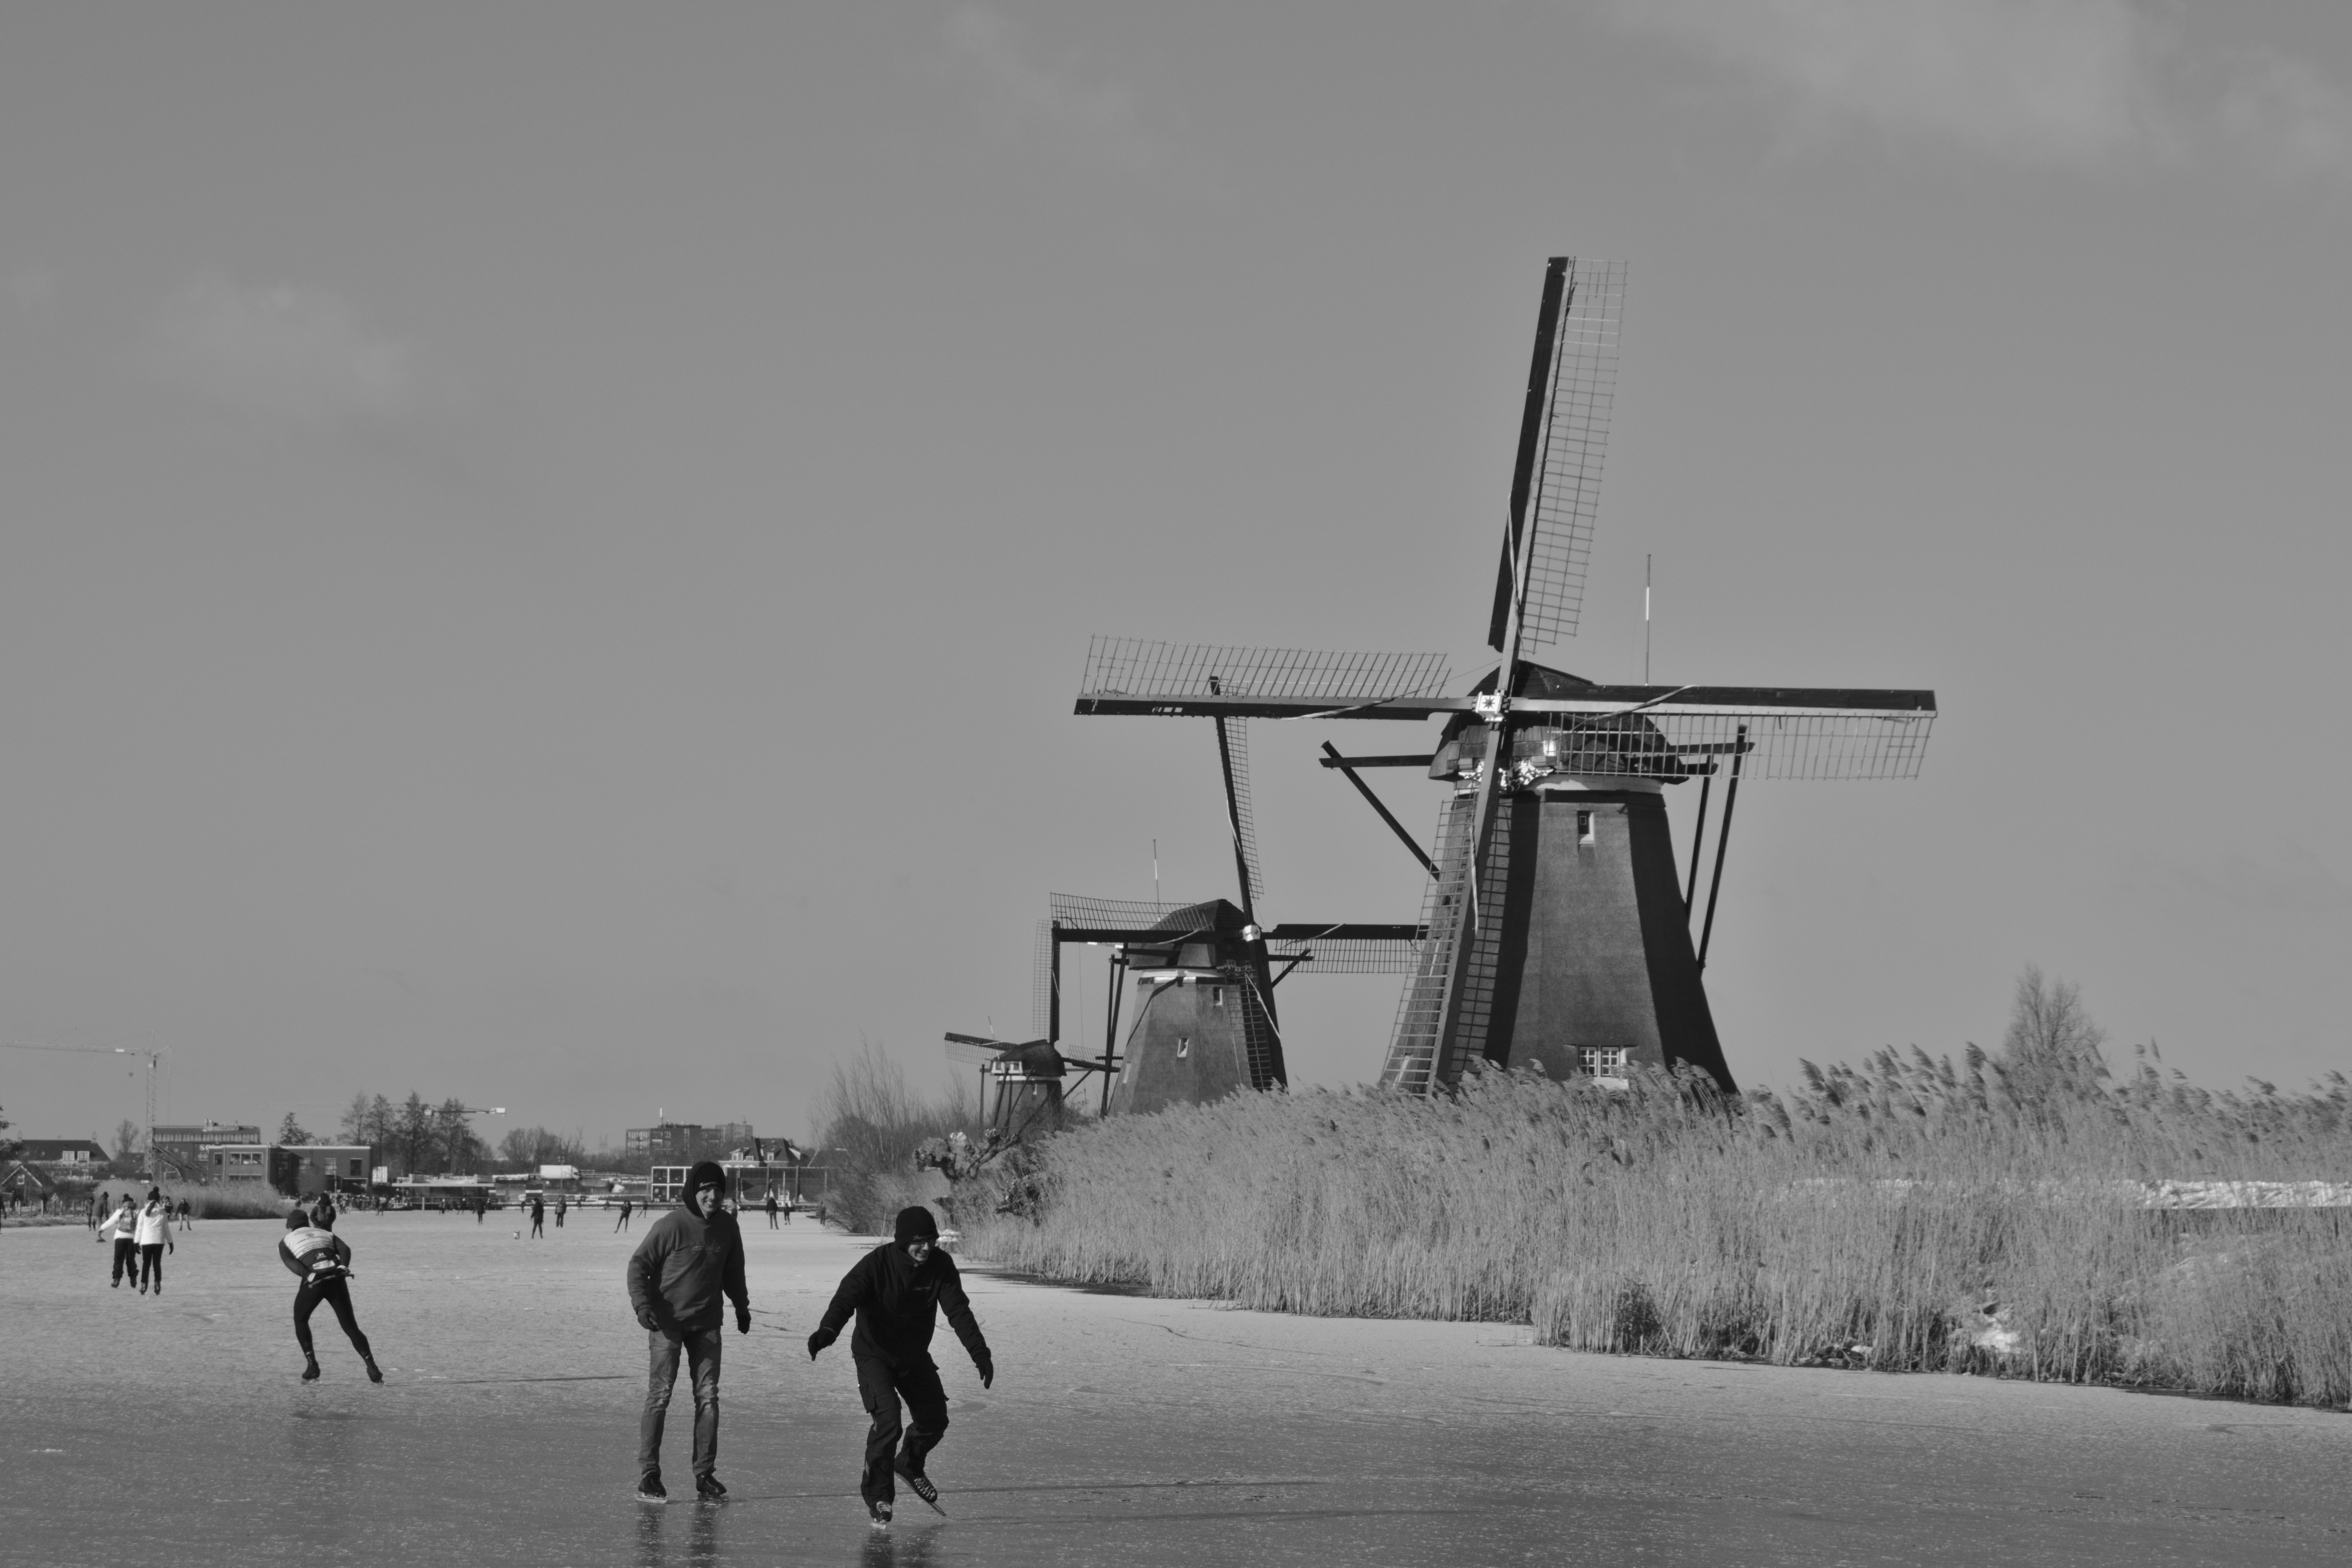
mill, nature, winter, snow, water, ice, sky, windmill, cloud, plant, gesture, wind farm, wind, landscape, natural landscape, machine, grassland, monochrome photography, monochrome, wind turbine, People in nature, happy, public utility, horizon, tree, field, walking, road, recreation, grass